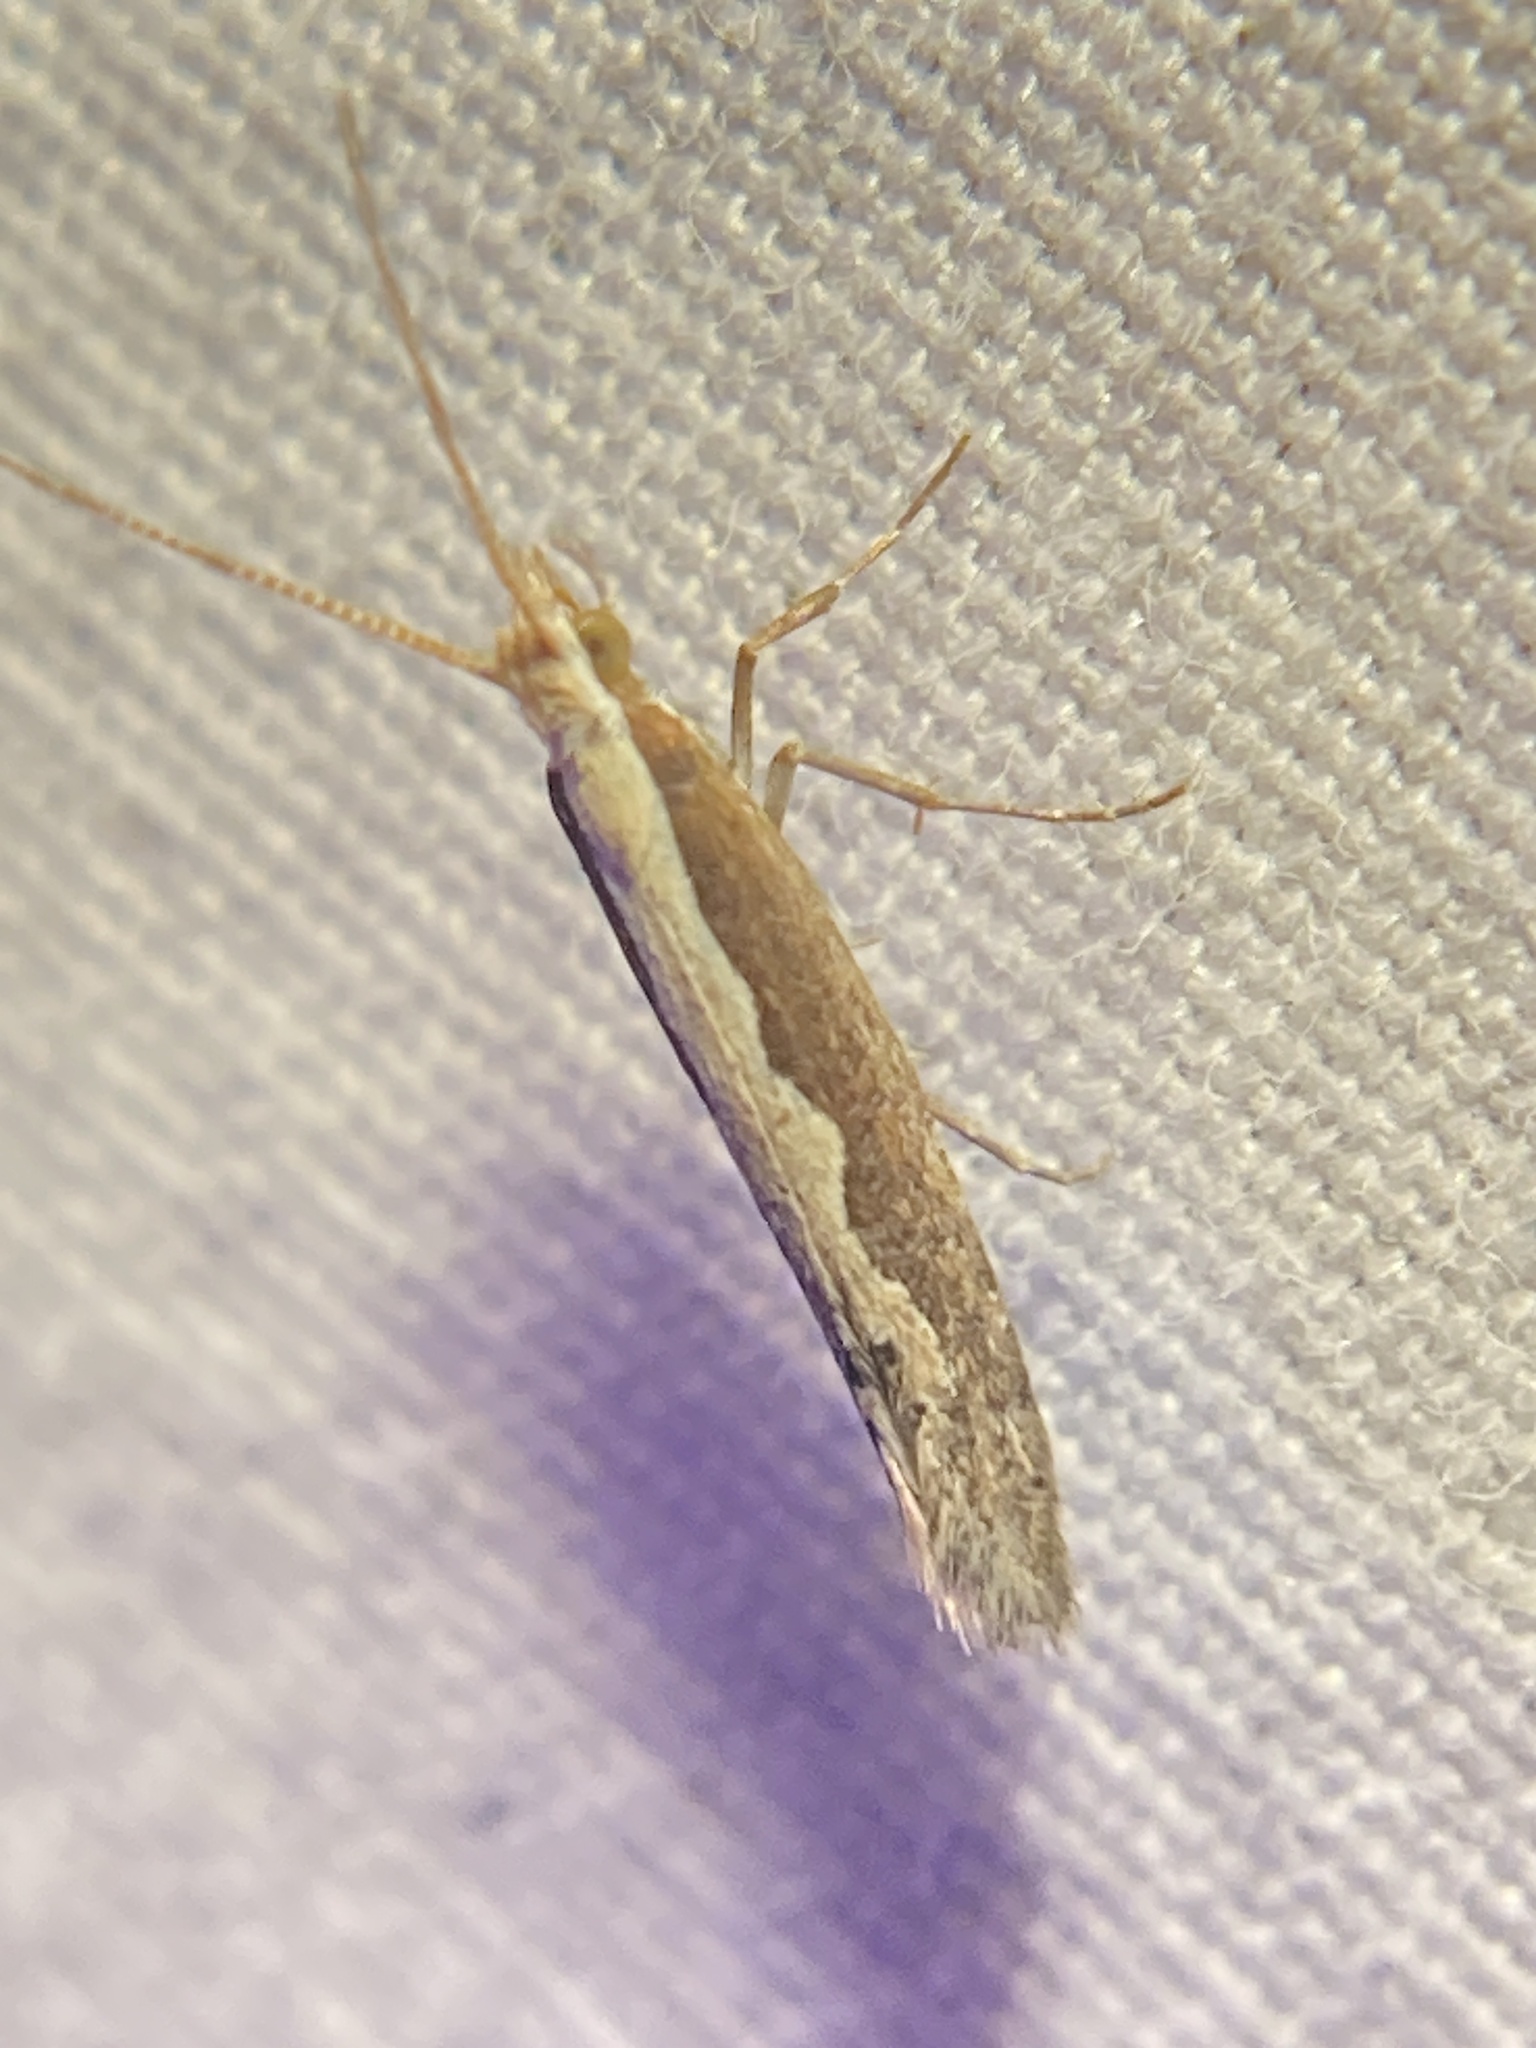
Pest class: diamondback_moth